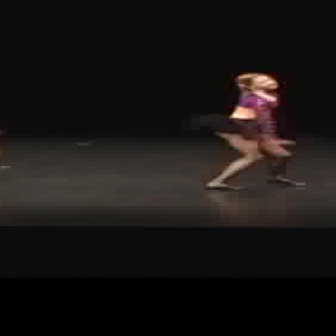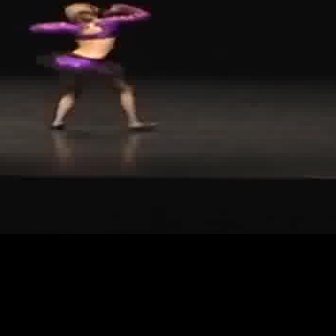
  Please identify the target specified by the bounding box [188,70,307,189] in the first image and locate it in the second image. Return the coordinates in [x_min,y_min,x_max,y_max] format.
Answer: [27,0,158,131]